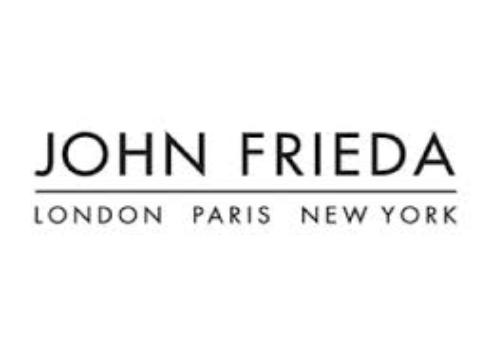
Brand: John Frieda
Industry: Necessities